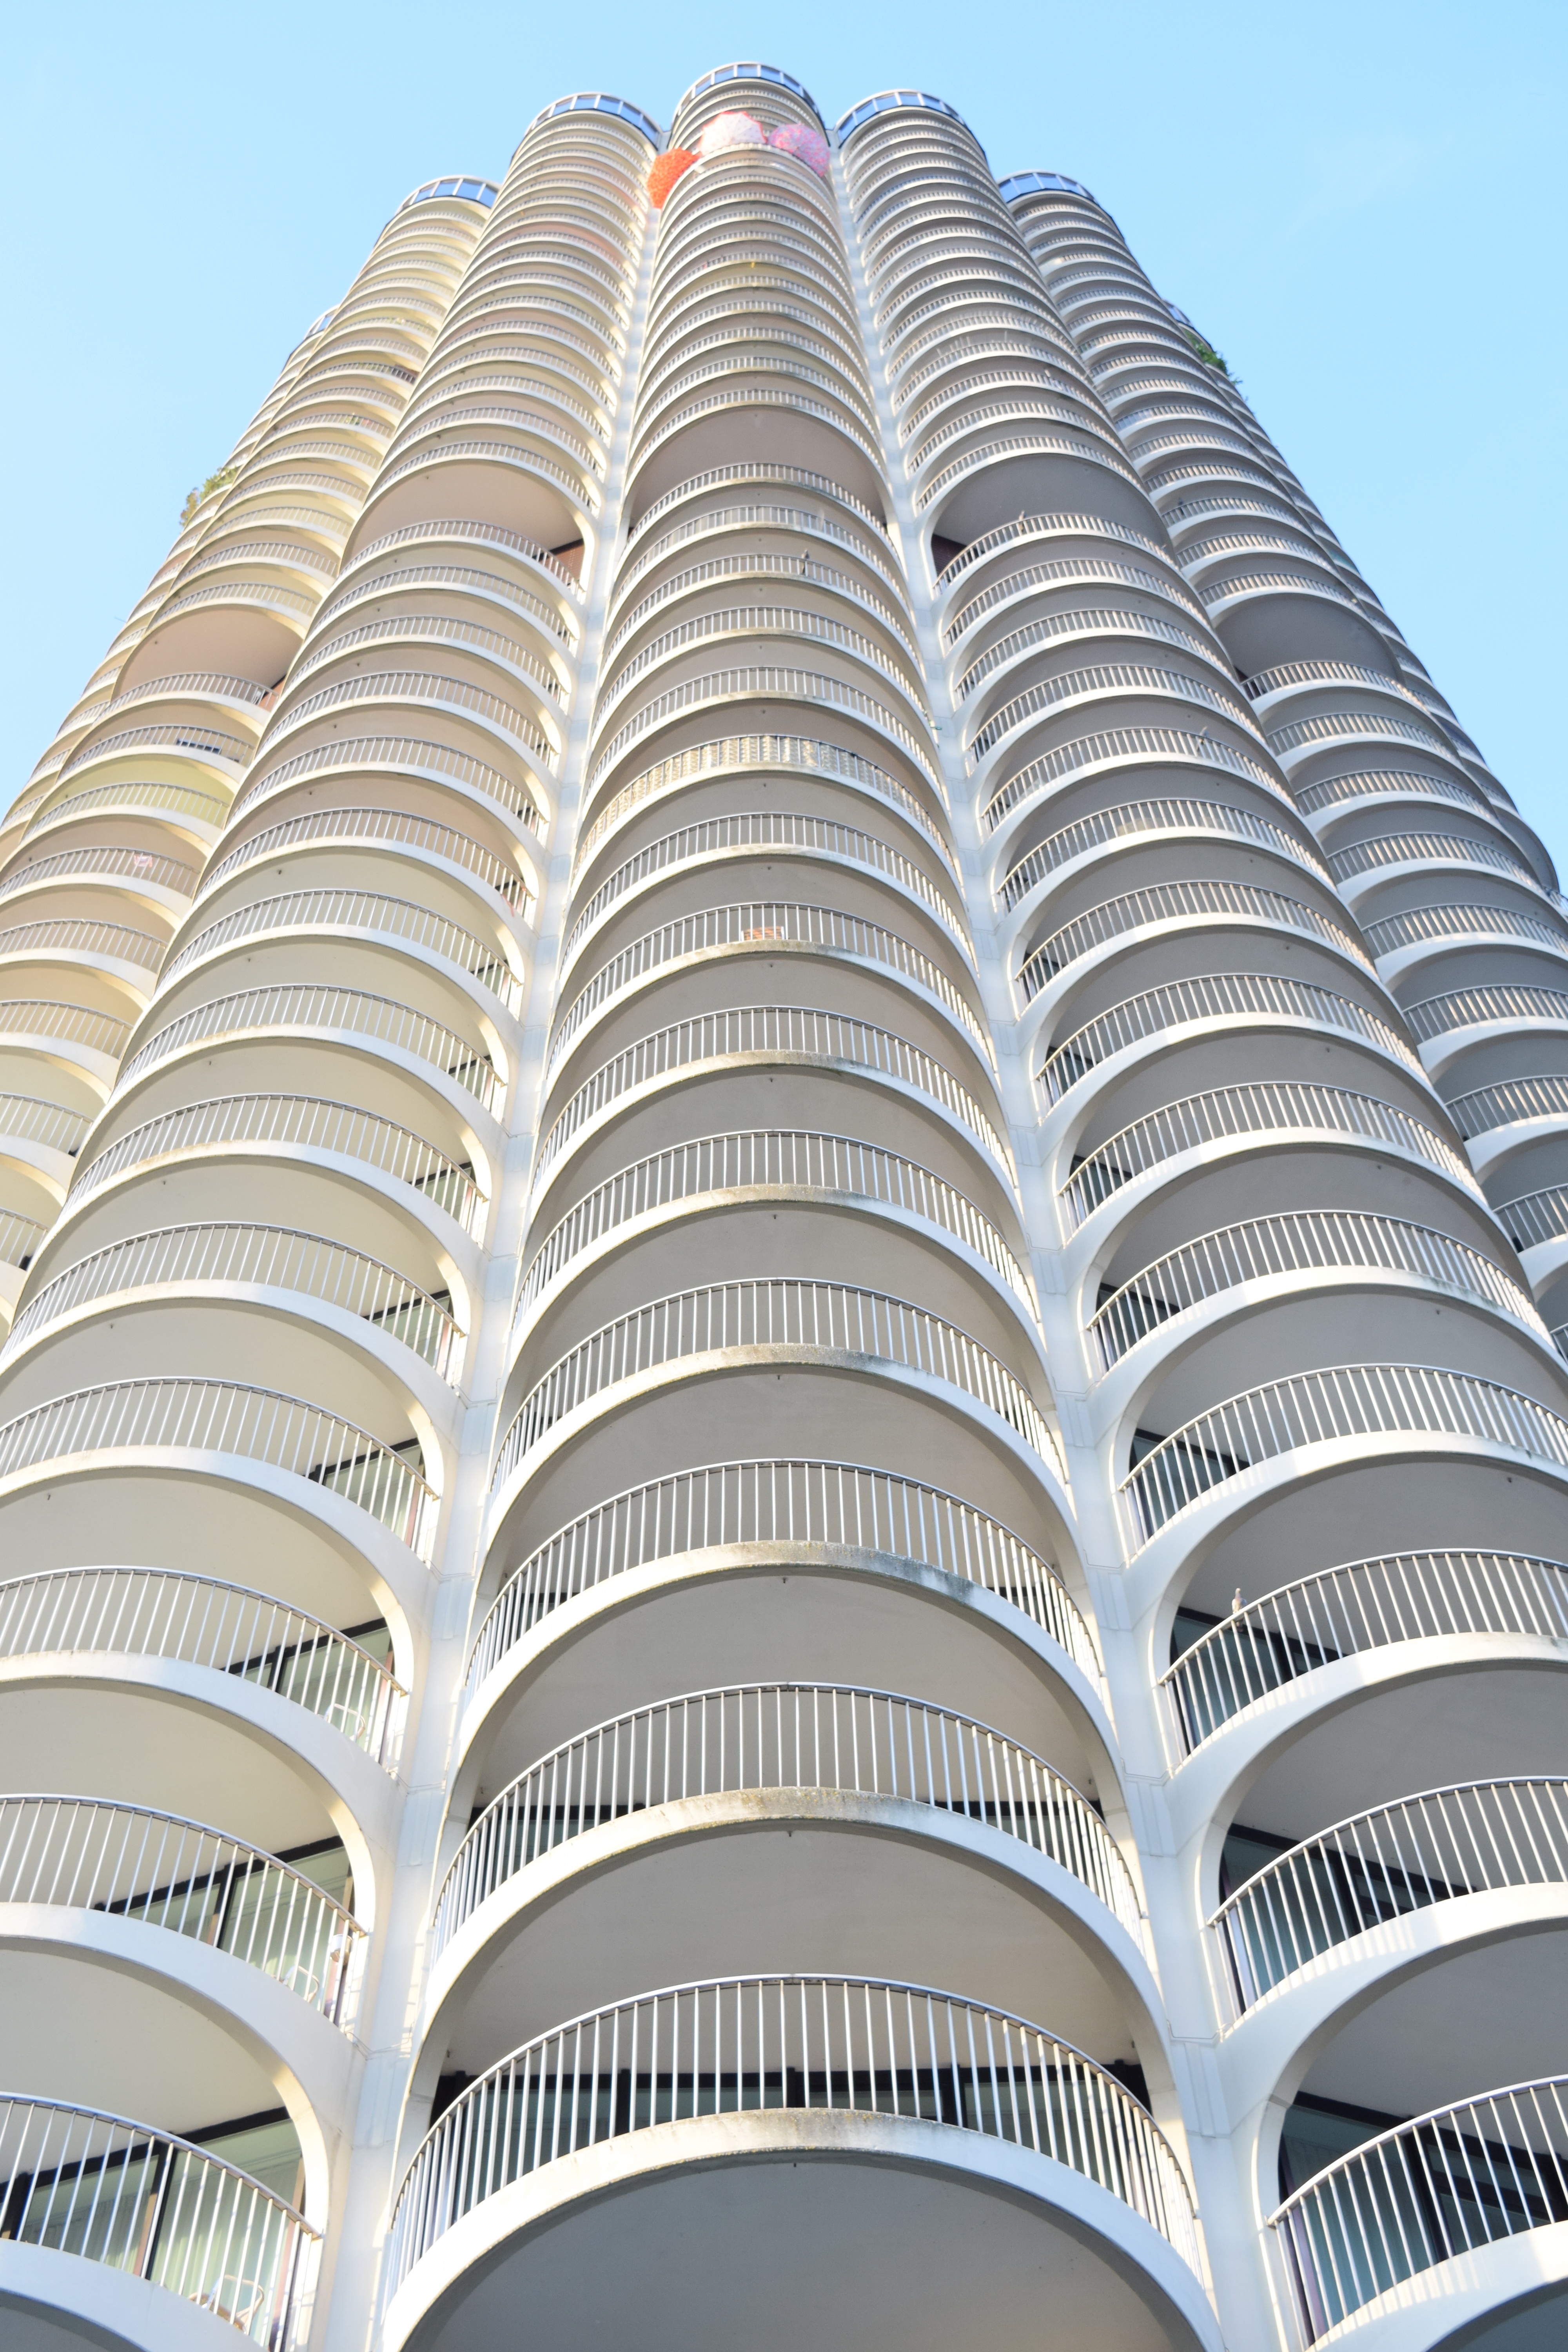
architecture, structure, building, home, skyscraper, live, line, column, tower, landmark, facade, tower block, modern architecture, symmetry, balconies, augsburg, condominium, corn on the cob, daylighting, hotel tower